Overton railway station, New Zealand

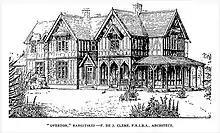
Overton House 1884

In June 1959 it was noted that the station was retained following negotiations with Mr N F Arkwright. Until 1926 the station was surrounded by the Overton estate. The estate was bought about 1882 by Francis Arkwright, who stood as a Member of Parliament for the seat of Rangitīkei, but was defeated in 1887 and 1890. He had a large Tudor revival house built in 1884. In 1990 the House was registered by Heritage New Zealand as a Category I heritage item, with registration number 187.